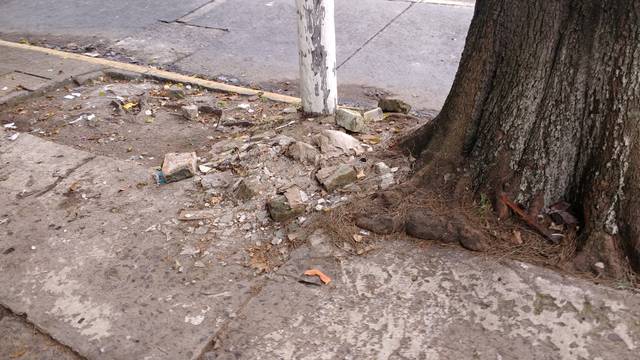
Region: Mexico
Coordinates: 19.532, -96.915